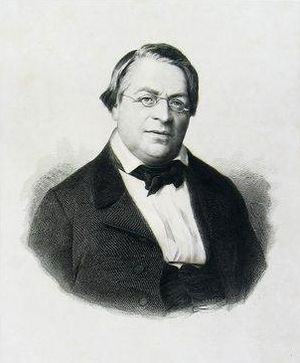
Heinrich Marschner
Heinrich August Marschner, var en tysk komponist, der først og fremmest skrev operaer.